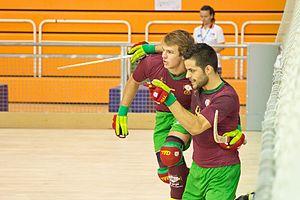
Hélder Nunes est un joueur international portugais de rink hockey né le 23 février 1994. Il évolue en 2015 au sein du FC Porto.